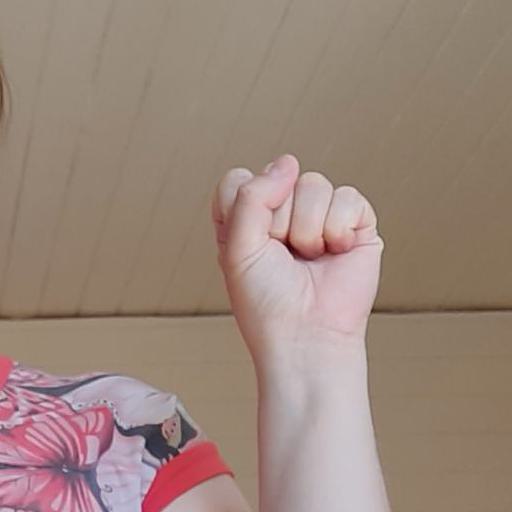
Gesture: fist